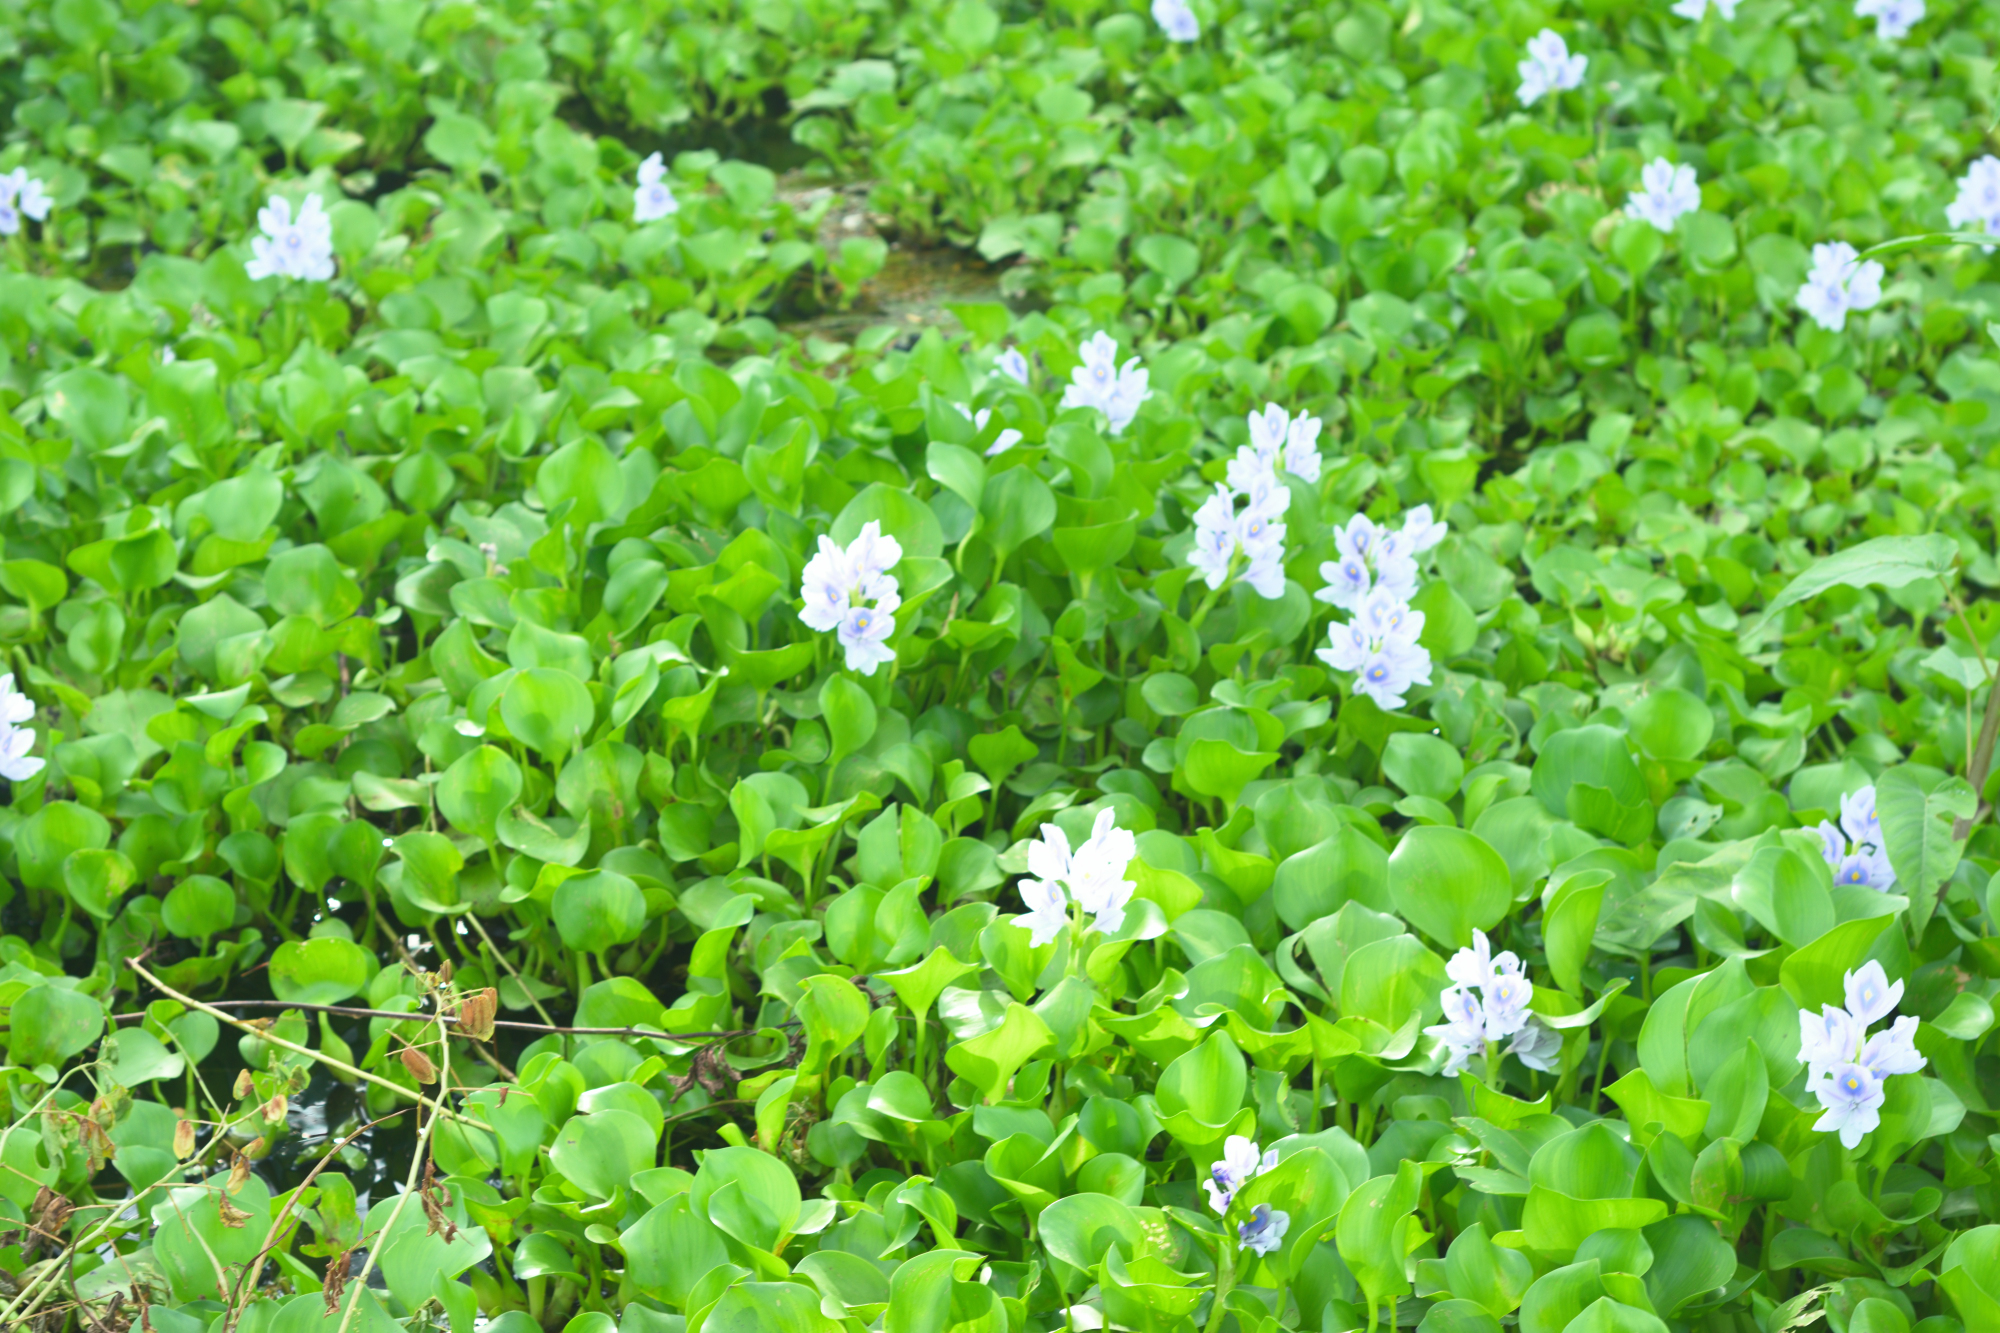
Water Hyacinth - Khurushkul Pond, Bangladesh
Water hyacinth (Eichhornia crassipes) coverage in a freshwater pond near Khurushkul, Cox's Bazar, Bangladesh. Photographed on 9 August 2026 during the monsoon season. Follow-up survey of the pond documented in the June 2026 water lily / water hyacinth dataset.
Location: Khurushkul, Cox's Bazar, Chattogram, Bangladesh
Keywords: water hyacinth, Eichhornia crassipes, invasive aquatic plant, pond, freshwater wetland, monsoon, Bangladesh, Khurushkul, Cox's Bazar, botanical photography, aquatic vegetation, golamrob